Desertion

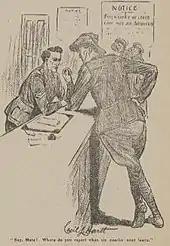
A 1918 cartoon by Cecil Hartt making light of the high incidence of soldiers going absent without leave in the Australian Imperial Force

During the First World War, the Australian Government refused to allow members of the First Australian Imperial Force (AIF) to be executed for desertion, despite pressure from the British Government and military to do so. The AIF had the highest rate of soldiers going absent without leave of any of the national contingents in the British Expeditionary Force, and the proportion of soldiers who deserted was also higher than that of other forces on the Western Front in France.